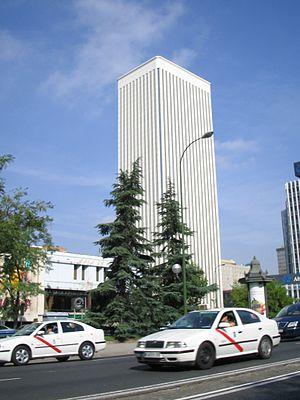
En Espagne, les taxis sont des véhicules de transport public. Leur couleur est uniforme et fixée par la mairie dont ils dépendent. Ils doivent également porter le blason et le nom de la mairie dont ils dépendent. La tarification des taxis espagnols se fait avec un compteur et les tarifs sont fixés par les mairies.